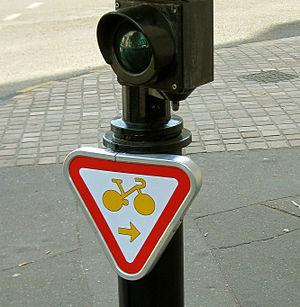
Panneau signalant la possibilité pour les cyclistes de passer au feu rouge s'ils tournent à droite.
Le cédez-le-passage cycliste au feu est une signalisation donnant la possibilité aux cyclistes, à un feu de circulation, de continuer leur route alors même que le feu est rouge, après avoir cédé le passage à tous les autres usagers.